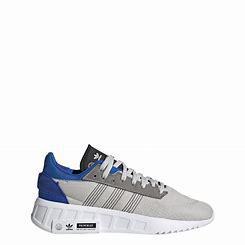
Brand: Adidas
Model: Geodiver Primeblue